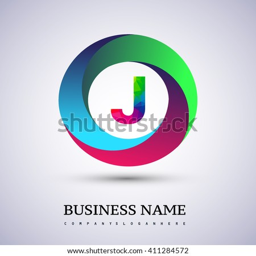
j letter colorful logo in the circle .